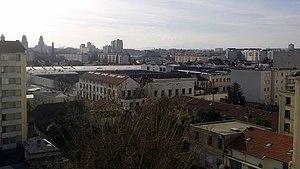
Vue sur l'entreprise Auto Châssis International à Villeurbanne, ancienne filature et ancien arsenal.
Croix-Luizet est un quartier de la ville de Villeurbanne, dans le département du Rhône, en France.